Cornelis Mahu

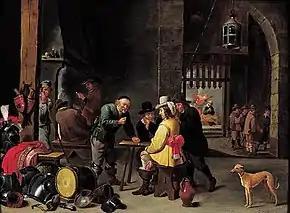
"Guardroom with the Release of St. Peter"

Cornelis Manu was one of a few Flemish artists who painted 'guardroom scenes'. Guardroom scenes are a type of genre scene that had become popular in the mid-17th century, particularly in the Dutch Republic. In Flanders there were also a few practitioners of the genre including David Teniers the Younger, Abraham Teniers, Anton Goubau, Gillis van Tilborch and Jan Baptist Tijssens the Younger. A guard room scene typically depicts an interior scene with officers and soldiers engaged in merrymaking. Guardroom scenes often included mercenaries and prostitutes dividing booty, harassing captives or indulging in other forms of reprehensible activities.